District Municipality of Muskoka

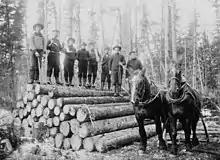
Horses hauling timber

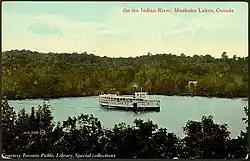
Steamship on Indian River Muskoka Lakes

Canada experienced heavy immigration from Europe in the 19th century, and Muskoka was no different. Large numbers of settlers from the United Kingdom, and to a lesser extent, Germany began to arrive. As the land south of the Severn was settled, the government planned to open the Muskoka region further north to settlement. Logging licences were issued in 1866 which opened Monck Township to logging.